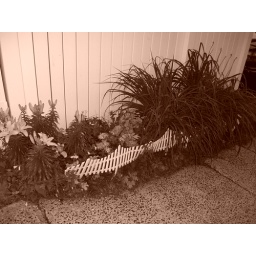
my mom flower in her flower bed